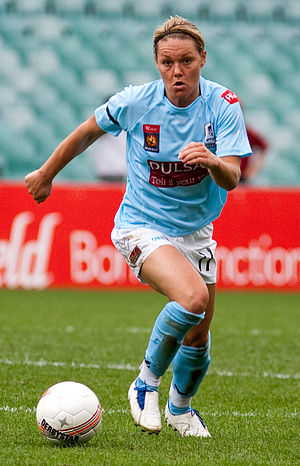
Cathrine Paaske Sørensen
Cathrine Paaske Sørensen er en dansk forhenværende midtbane fodboldspiller, der spillede for 121 landskampe for Danmarks kvindefodboldlandshold. Hun har bl.a. spillet for Linköpings FC i Allsvenskan, de danske klubber Brøndby IF og Fortuna Hjørring, den amerikanske klub Pali Blues og den australske Sydney FC. Hun havde underskrevet kontrakt med Los Angeles Sol i Women's Professional Soccer ligaen, men holdet gik konkurs i februar 2010, før hun nåede at spille med.